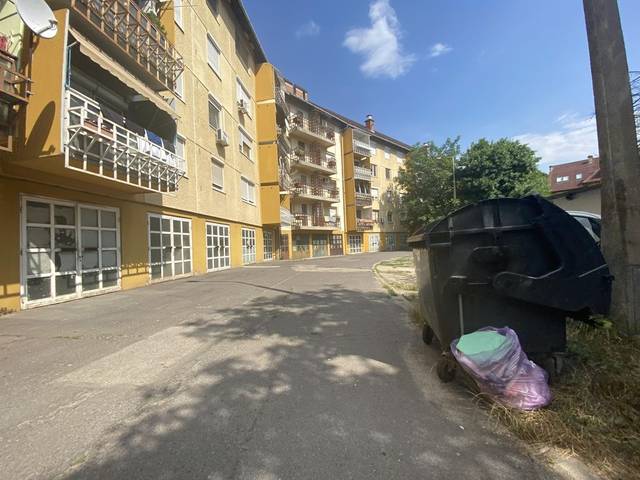
Region: Hungary
Coordinates: 46.26, 20.161